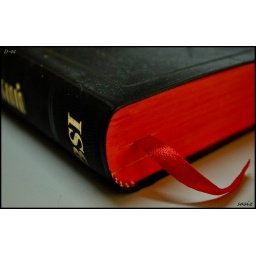
A Bible - This holy book was provided in every room of the building where i stayed